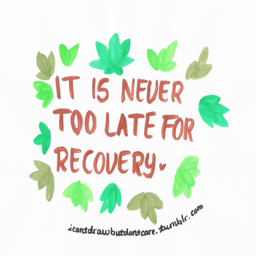
as long as you live , it 's never too late to recover .